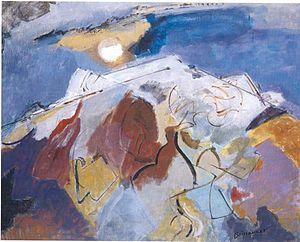
Edmond Boissonnet est un artiste plasticien français de la Seconde École de Paris, né à Bordeaux comme Odilon Redon, Albert Marquet et son ami de toujours, André Lhote. L’art de Boissonnet couvre ainsi la quasi-totalité du XXᵉ siècle. Il est le reflet des courants artistiques de ce siècle tout en étant indépendant de ceux-ci. Pour cela, il utilise différents moyens matériels : dessins, peintures sur toile, papier, bois, collages, mosaïques à partir de matériaux bruts, tapisseries de laines multicolores et pour mémoire, sculptures sur bois. Pour illustrer le défi qu’il se lance à lui-même sur le plan de l’art, il utilise souvent la métaphore du « Combat avec l’Ange ». Enfin, l’art de Boissonnet, s’étalant sur près de soixante dix ans, connaît quatre grandes périodes illustrées par des expositions significatives. Boissonnet expose pratiquement tous les ans dans différentes institutions artistiques.